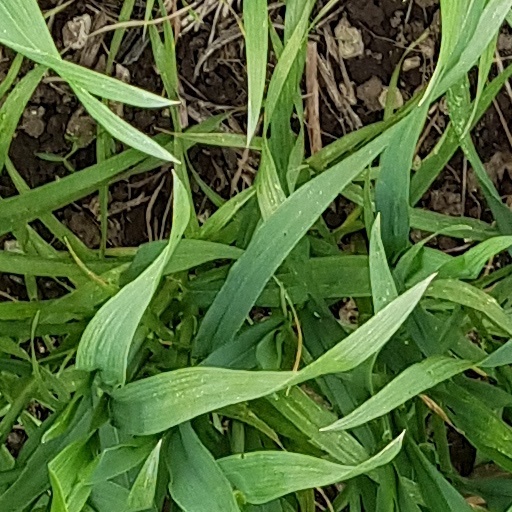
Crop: wheat